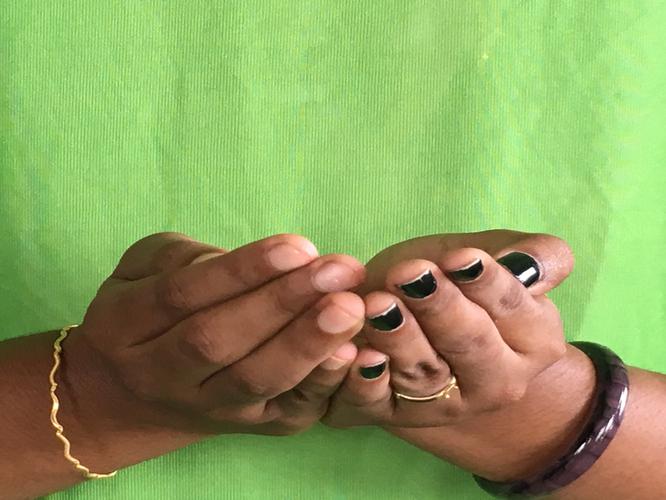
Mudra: Pushpaputa
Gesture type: double_hand